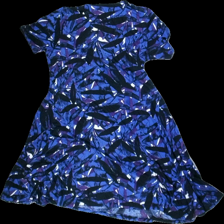
View: back
Type: Dress
Category: Ladies
Brand: Missing
Colors: Blue, Purple, Black, Multicolor
Material: 100% cotton
Pattern: Other
Cut: V-collar, Loose
Price range: <50
Recommended usage: Export